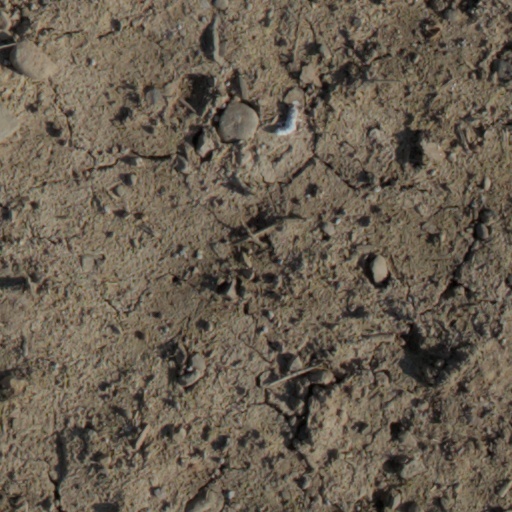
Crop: wheat